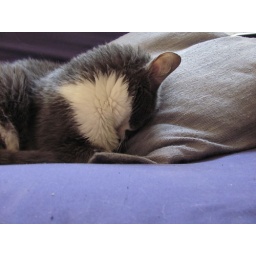
so relaxing to sleep with one's face in a pillow